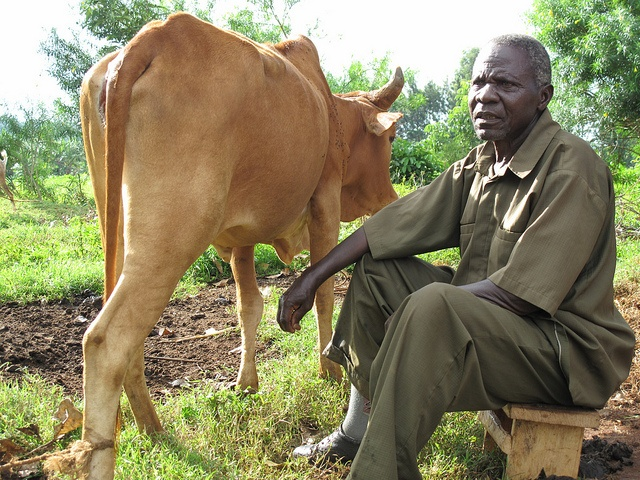
A man sitting next to a brown cow on a bench.
A man sitting on a bench next to a brown cow with horns.
A man in brown shirt and pants next to a cow.
A man who is sitting on a stool next to a cow.
A man is sitting on a stool beside a cow.